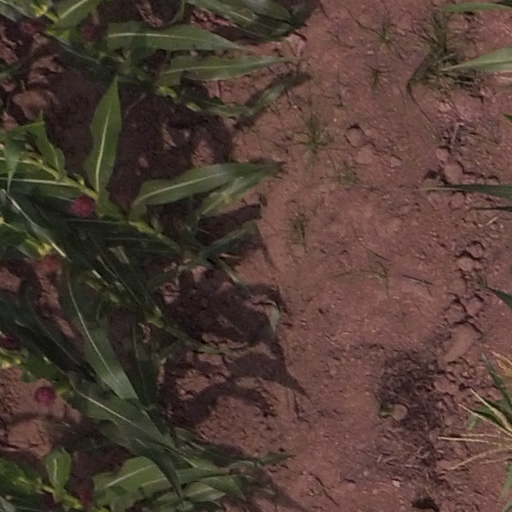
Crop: maize; corn